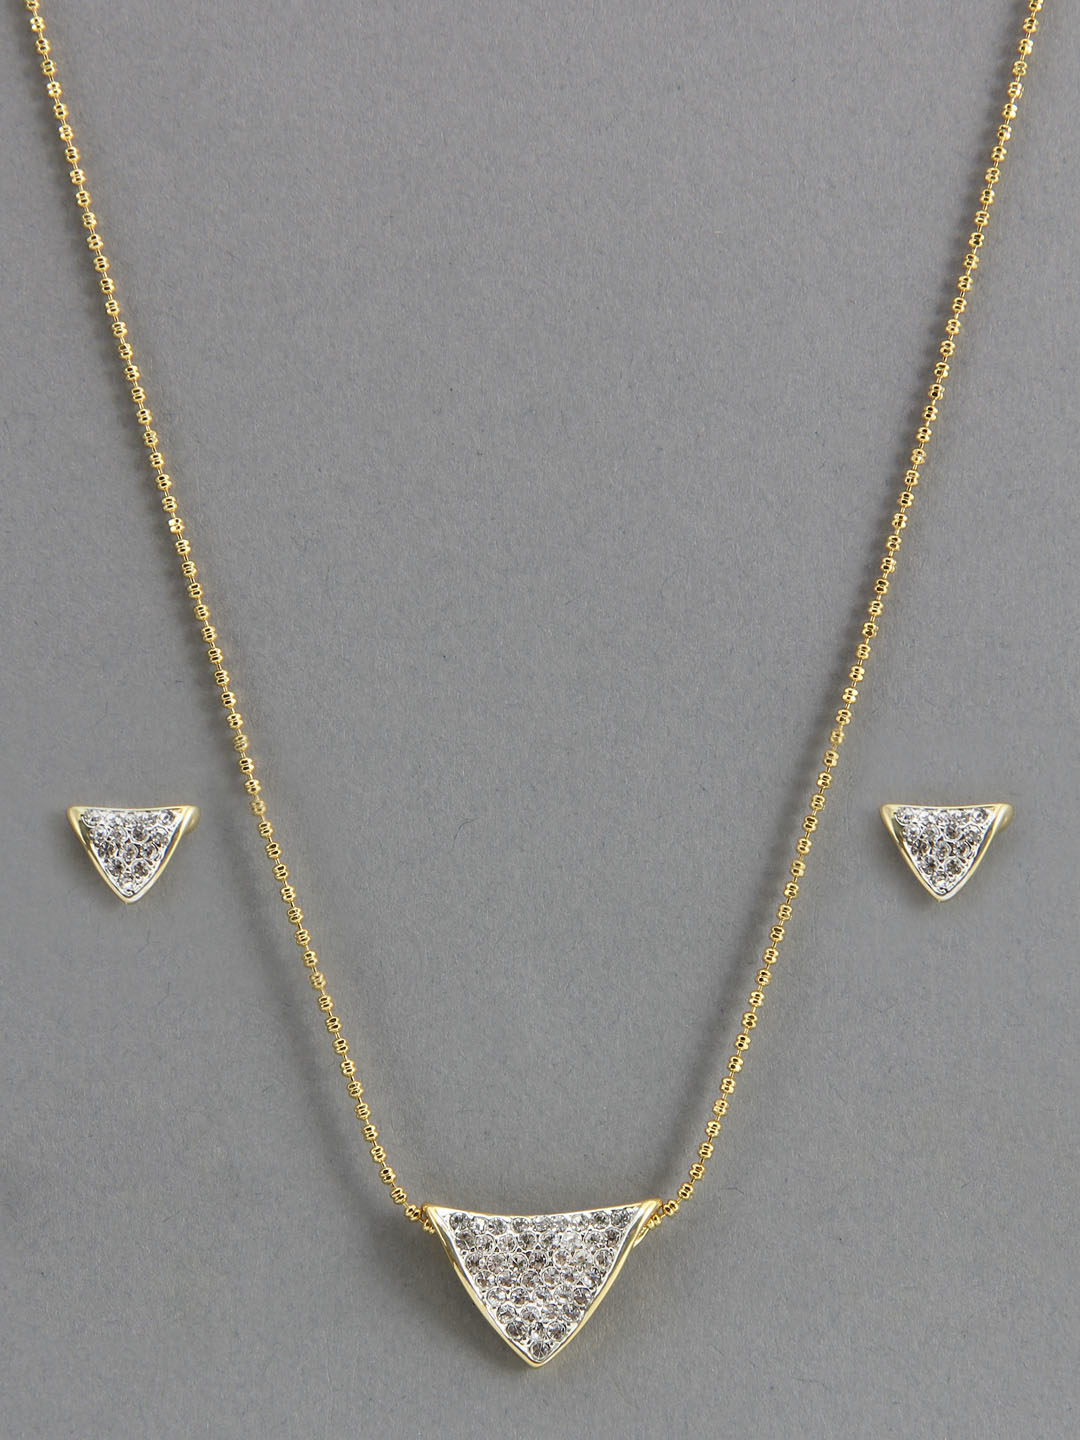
Estelle Women Gold Earring & Pendant Set
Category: Accessories / Jewellery / Jewellery Set
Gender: Women
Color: Gold
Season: Winter 2016
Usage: Casual